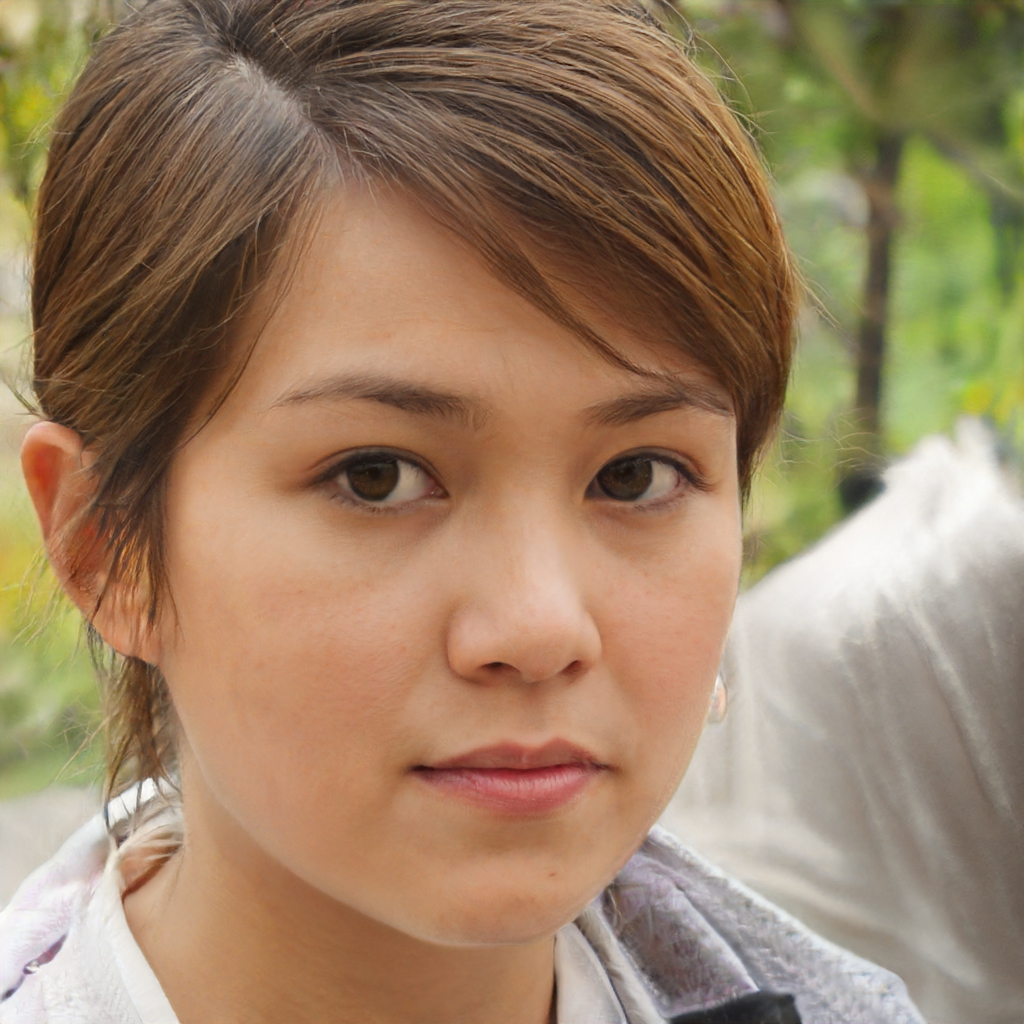
Gender: Female